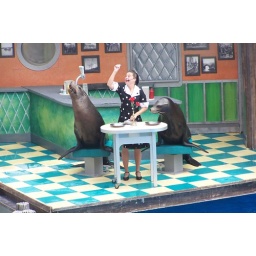
Sea lion show. They had fish hidden all over the stage.